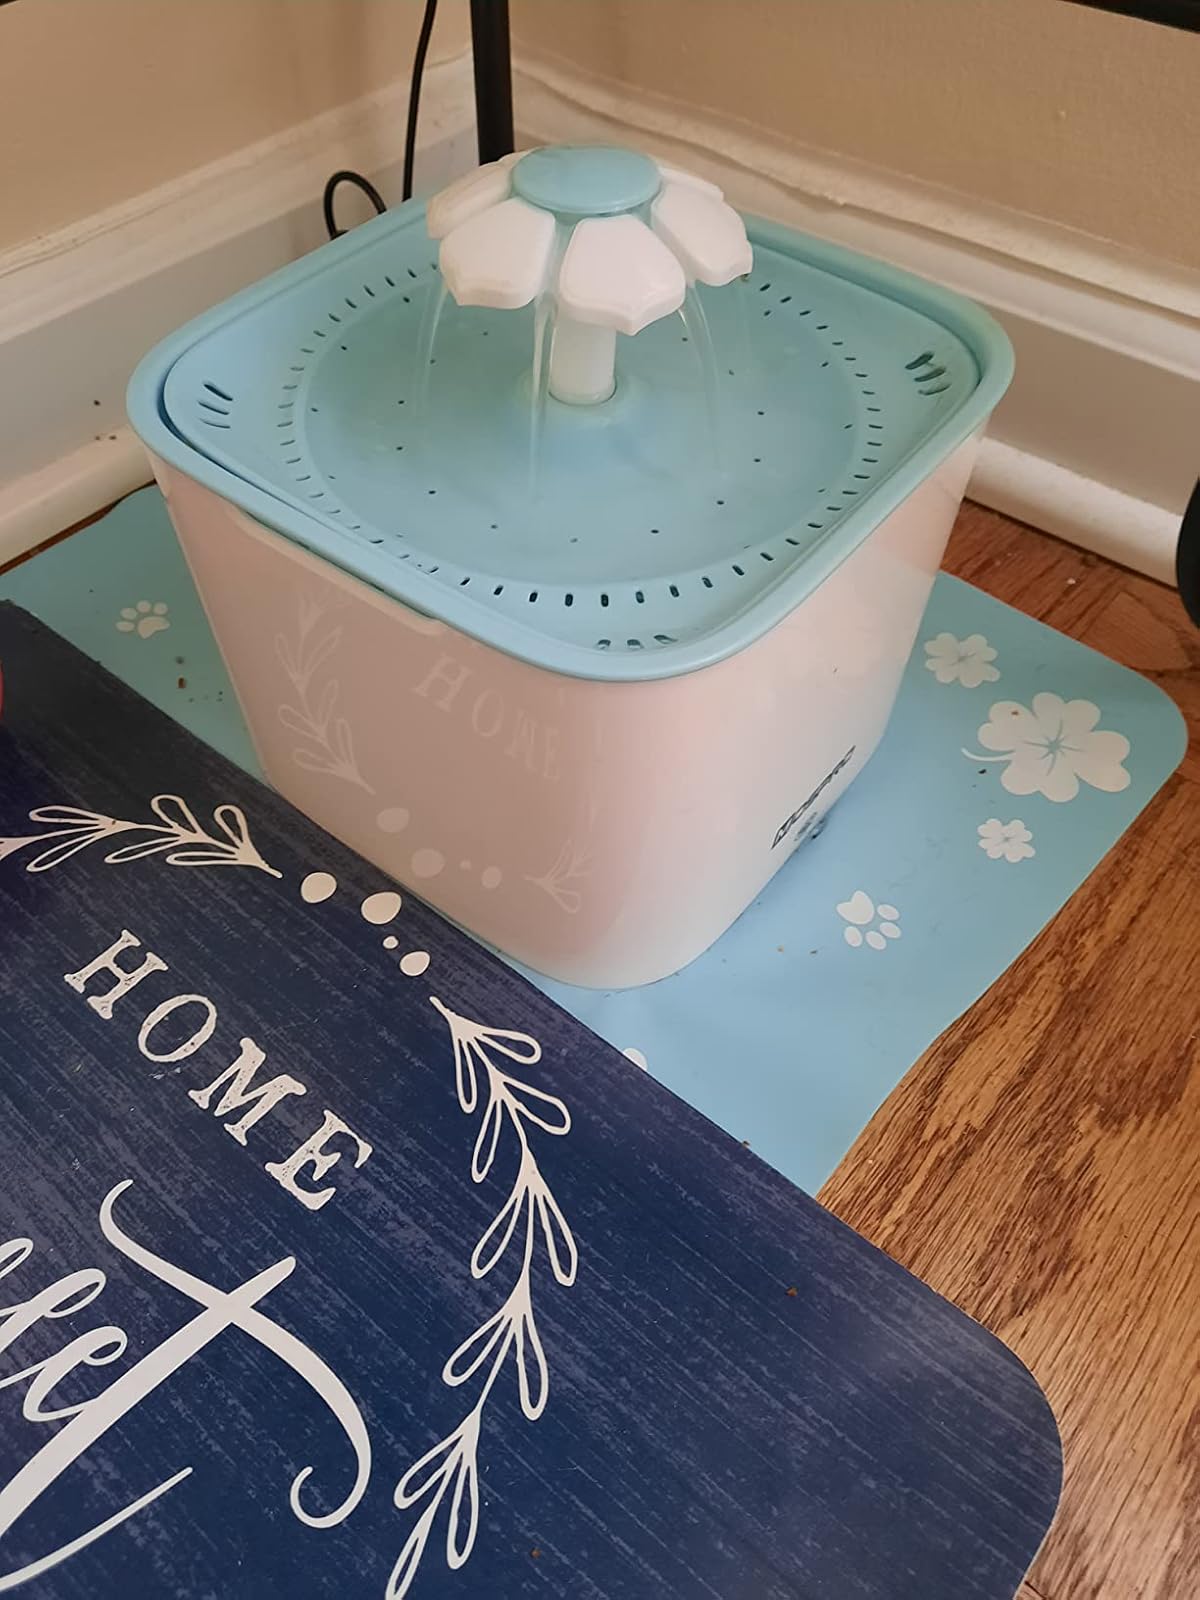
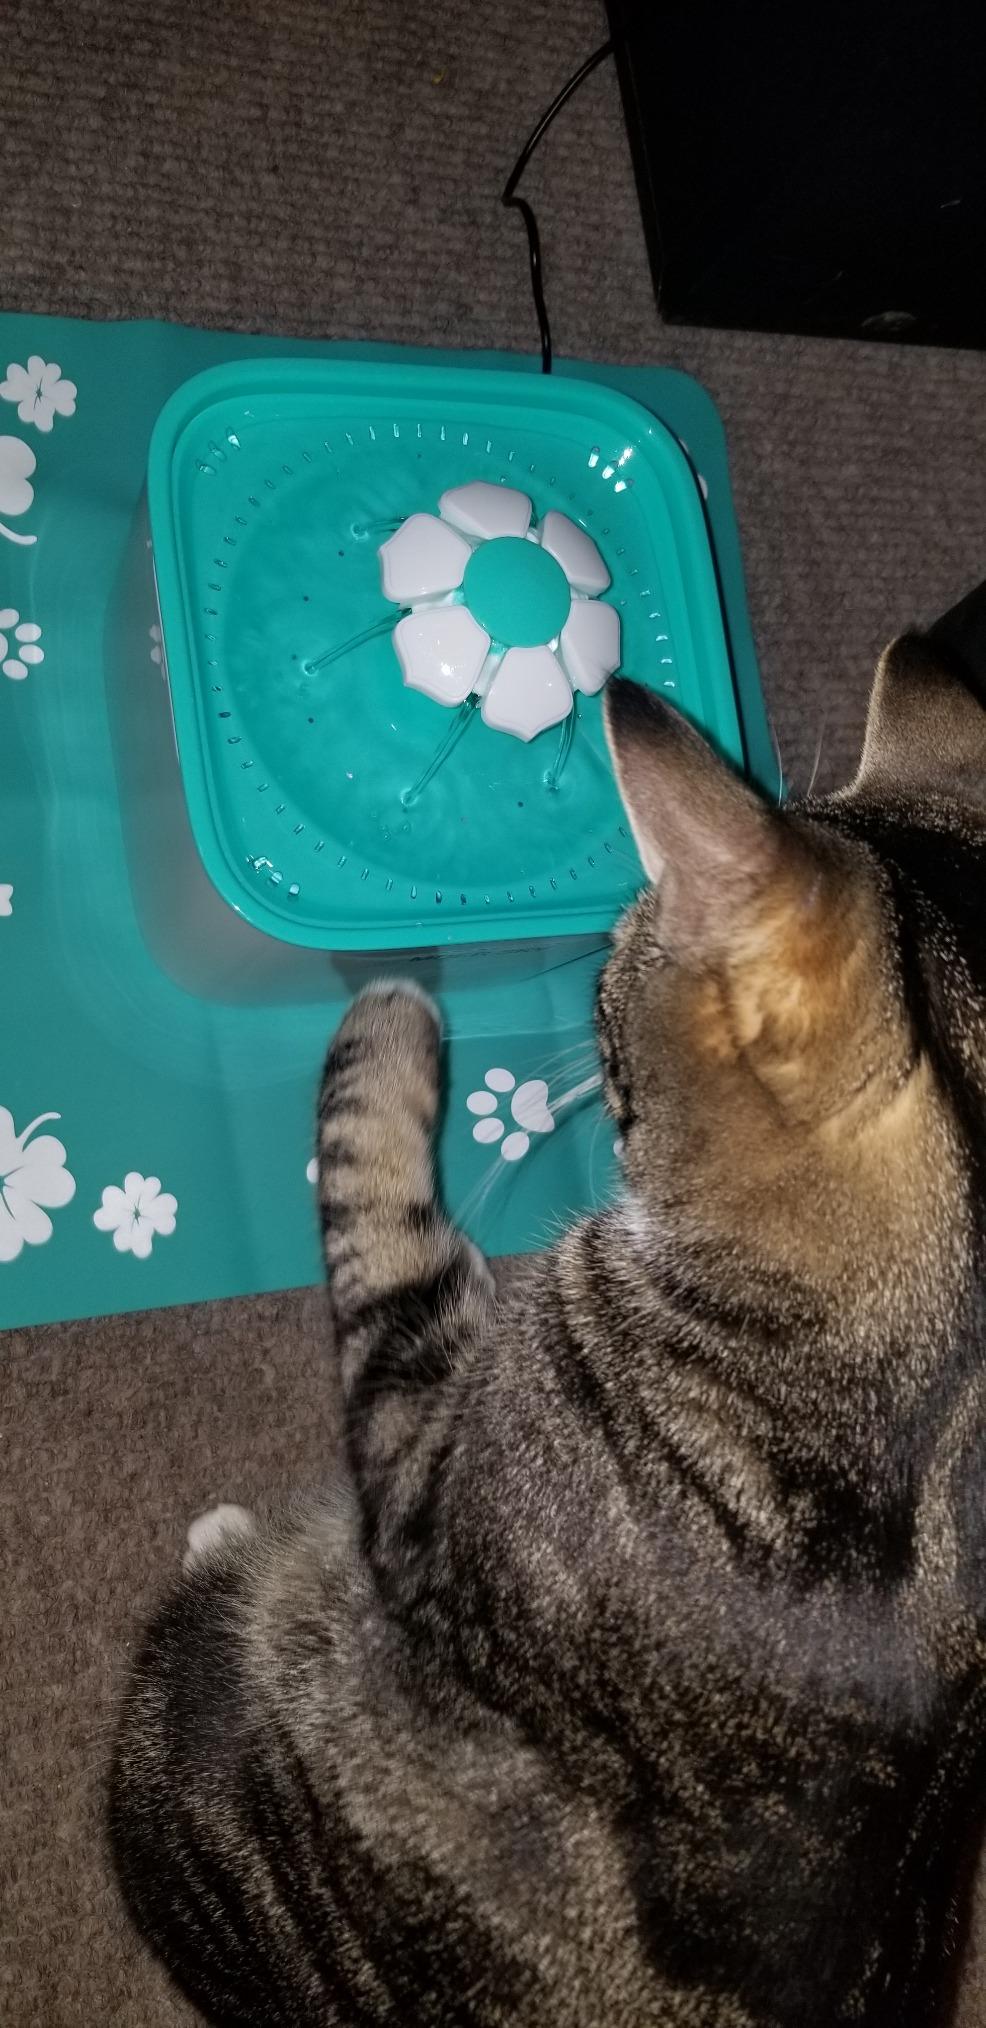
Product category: items_bowl
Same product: no